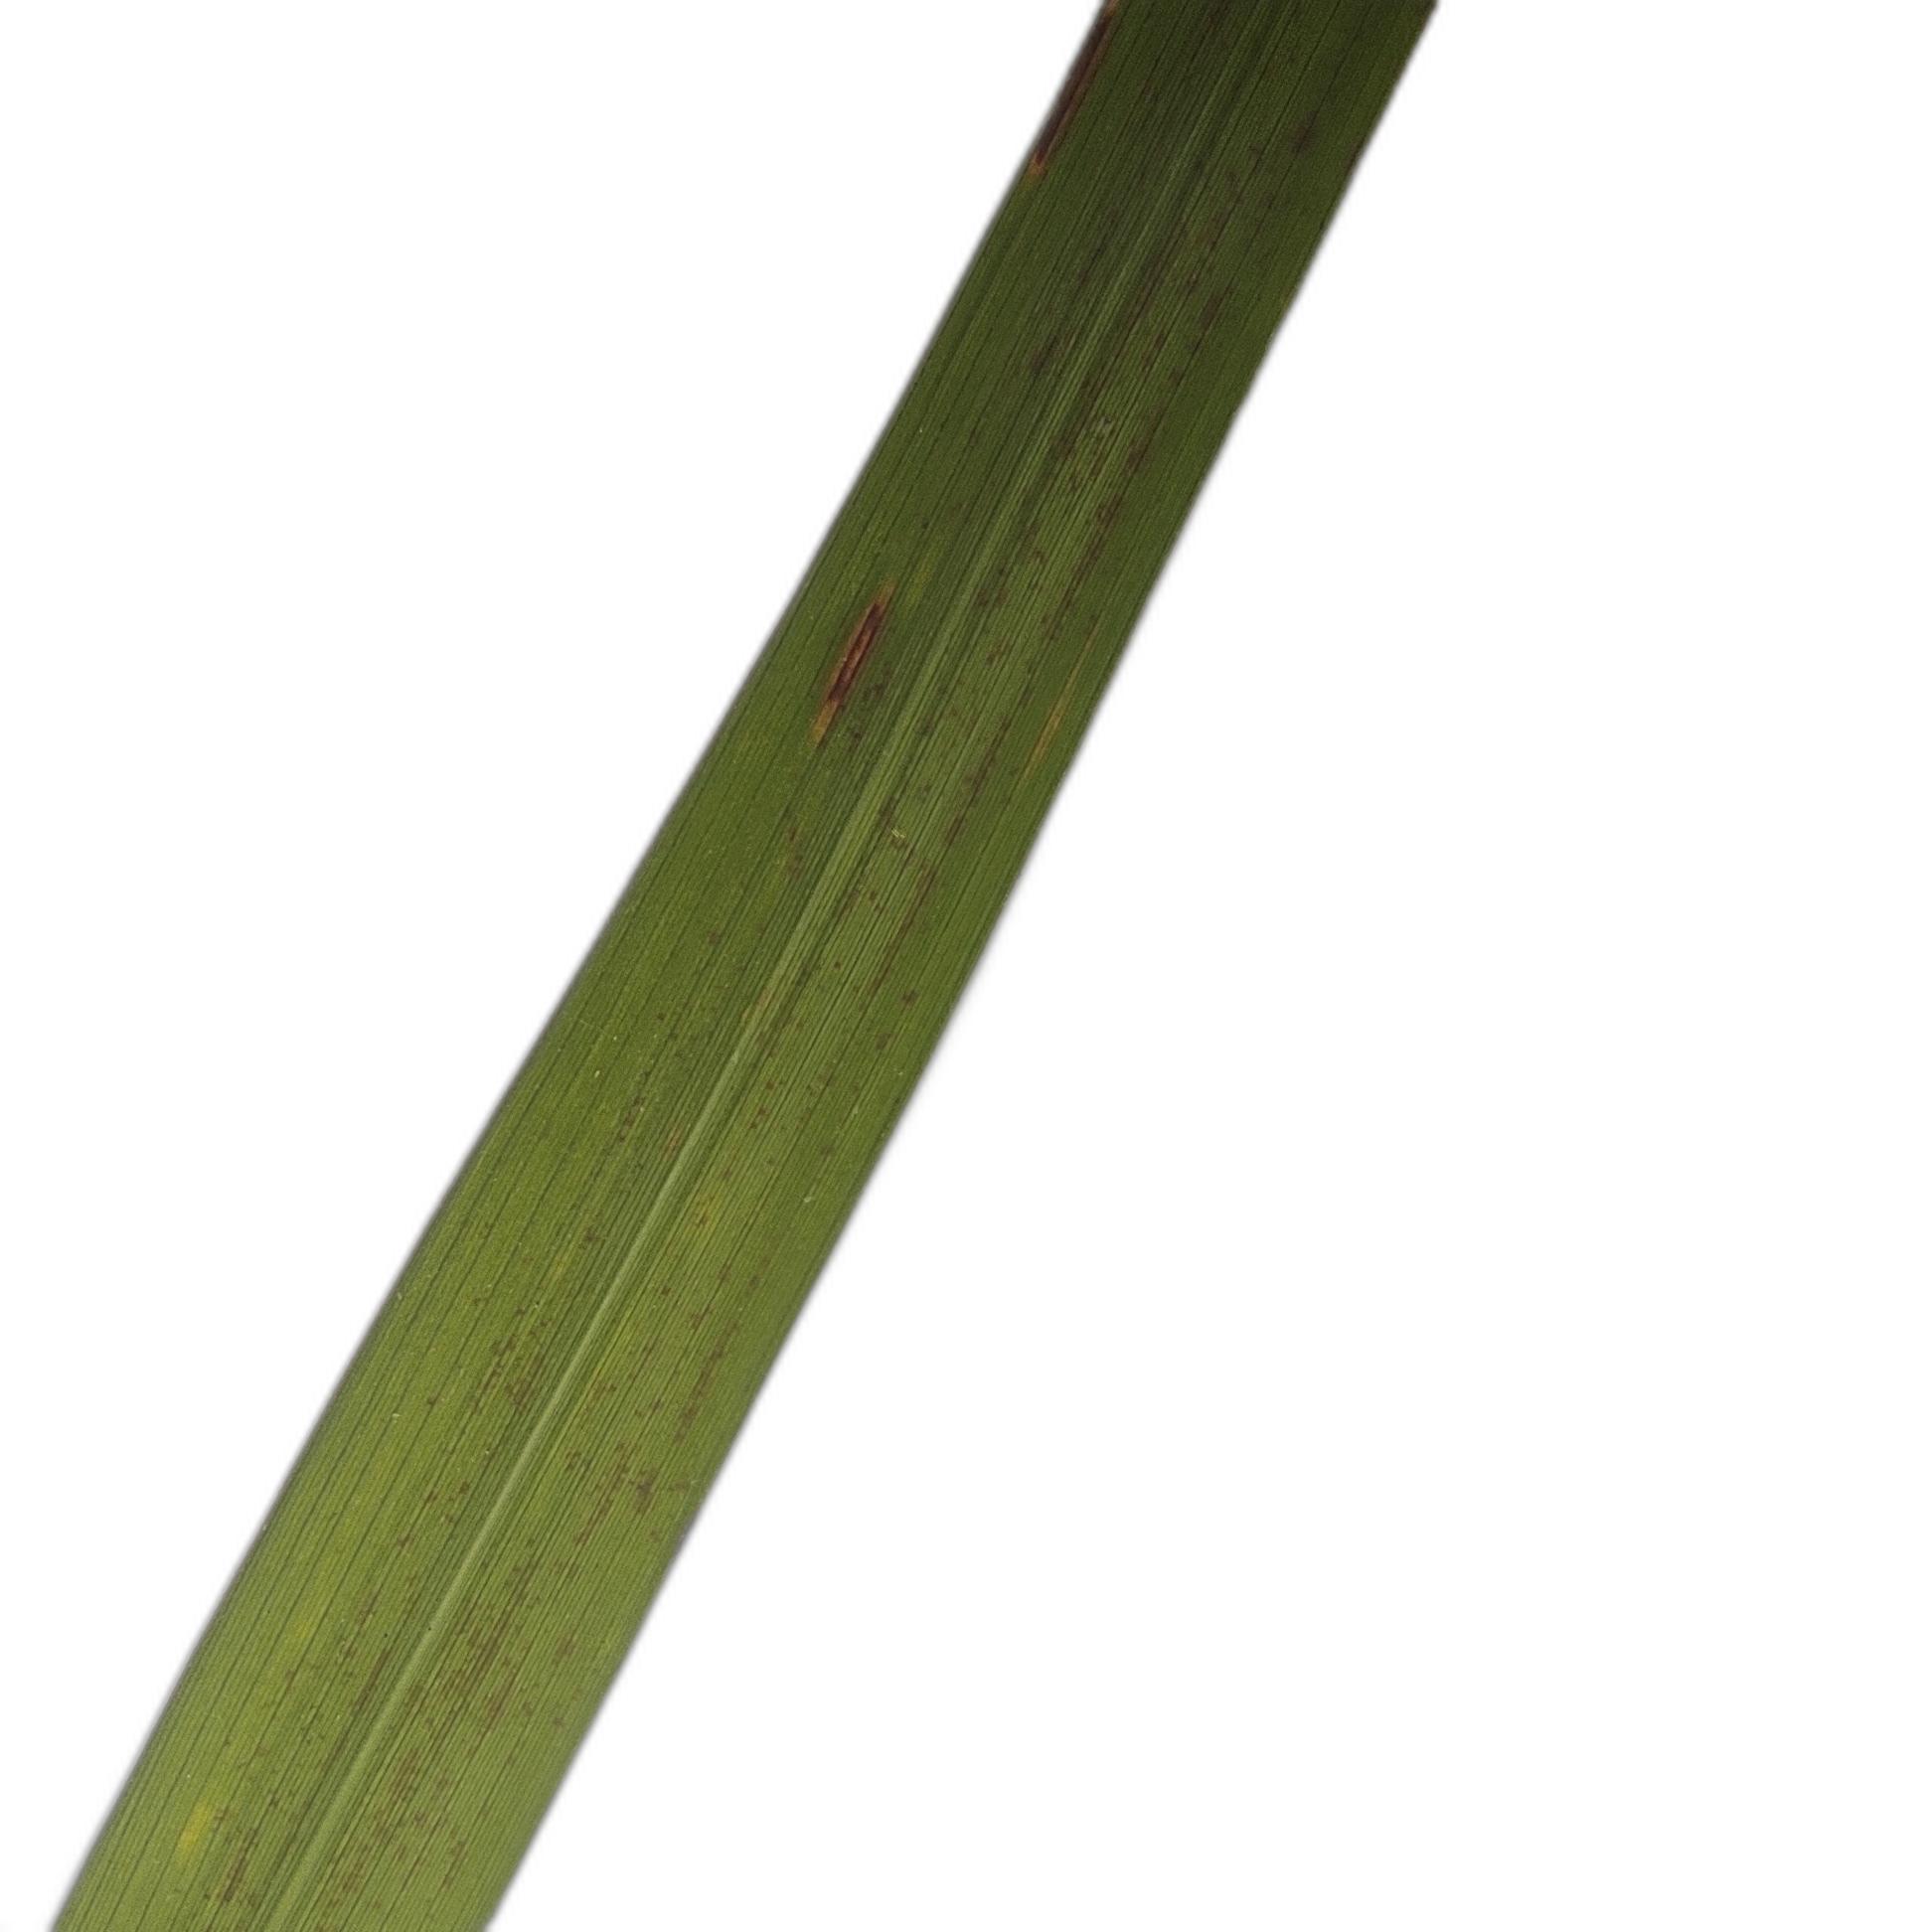
Label: Rice Blast